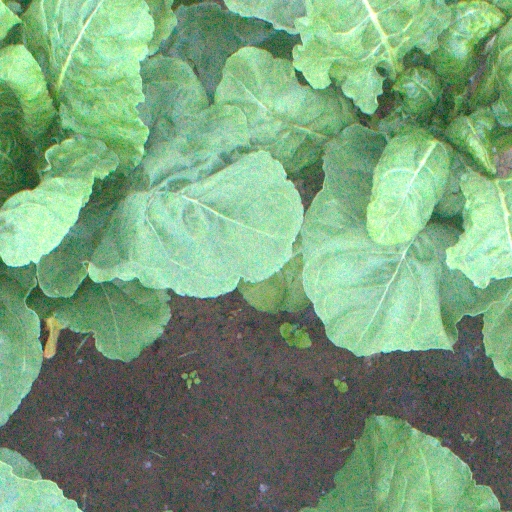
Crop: sugar beet